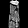
Label: Dress